Pincer gate

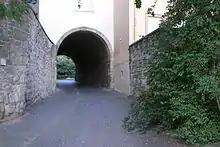
Northwestern pincer gate of the

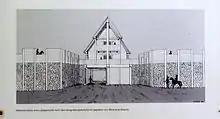
Artist's impression of a pincer gate (information board at the "")

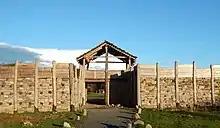
Reconstruction of Celtic pincer gate (1st century BC) in Země Keltů, Nasavrky, Czech Republic

A pincer gate is a gate in a fortification that is deeply embedded between two inward angled exterior walls. Those wishing to enter the fort have to approach what is in effect a sunken road and, if hostile, can be attacked from both side walls in a pincer fashion.